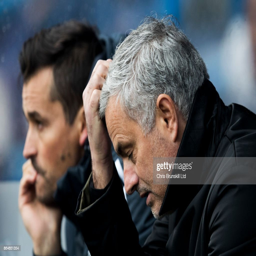
soccer player reacts during the match .